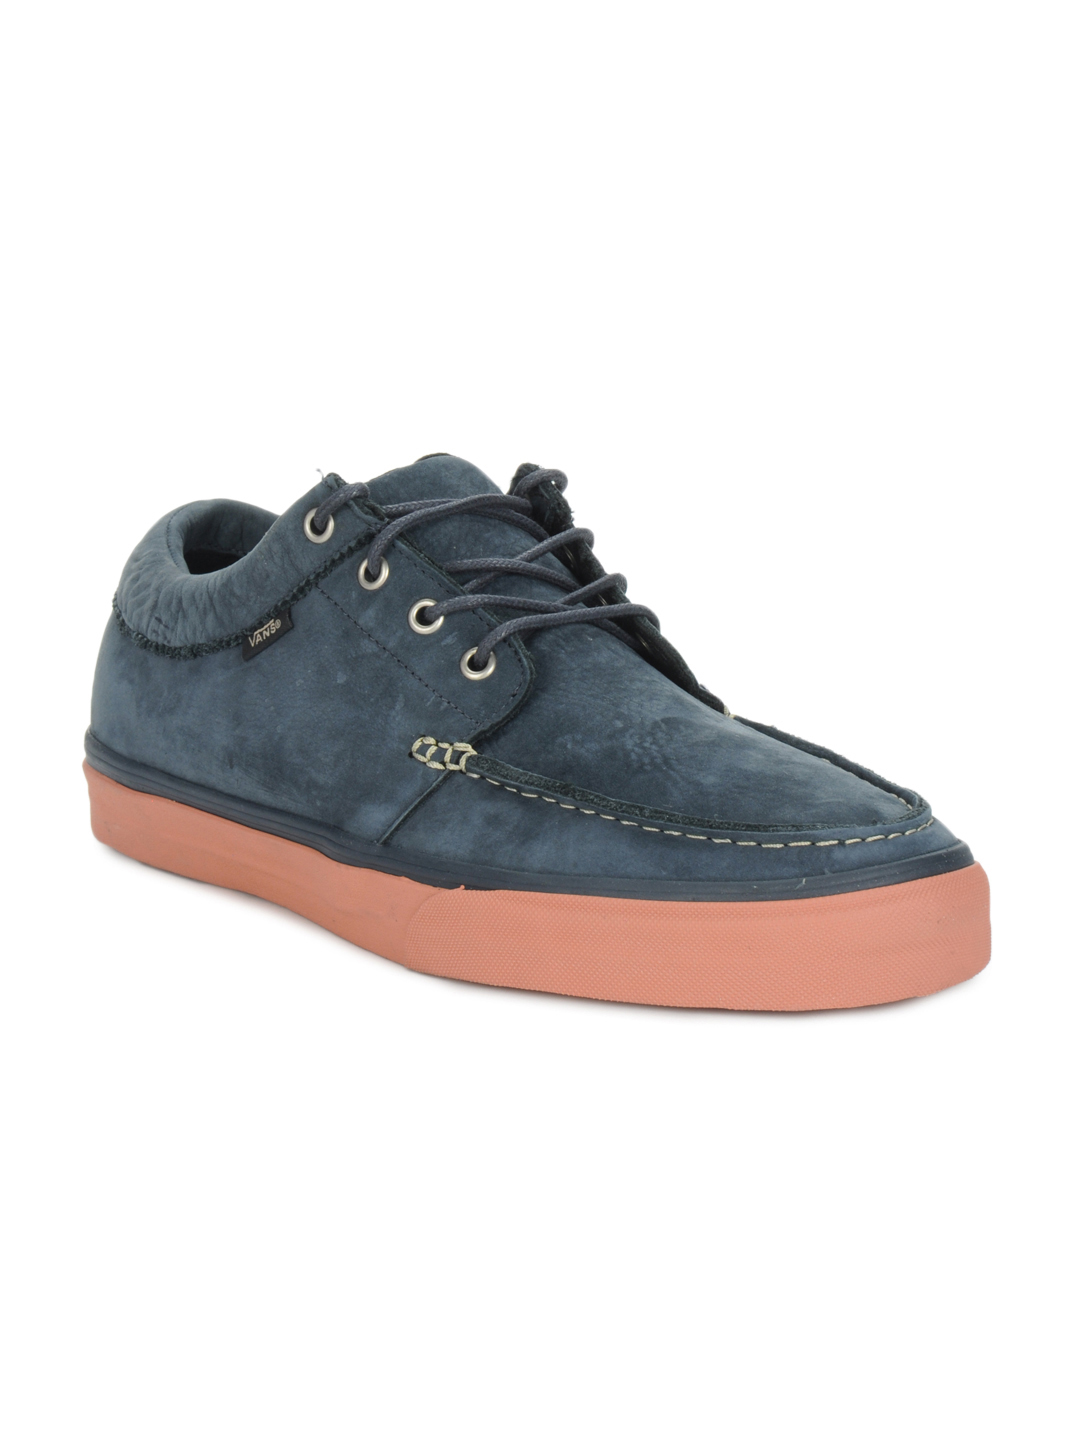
Vans Men Navy Blue Shoes
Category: Footwear / Shoes / Casual Shoes
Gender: Men
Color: Navy Blue
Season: Summer 2012
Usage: Casual